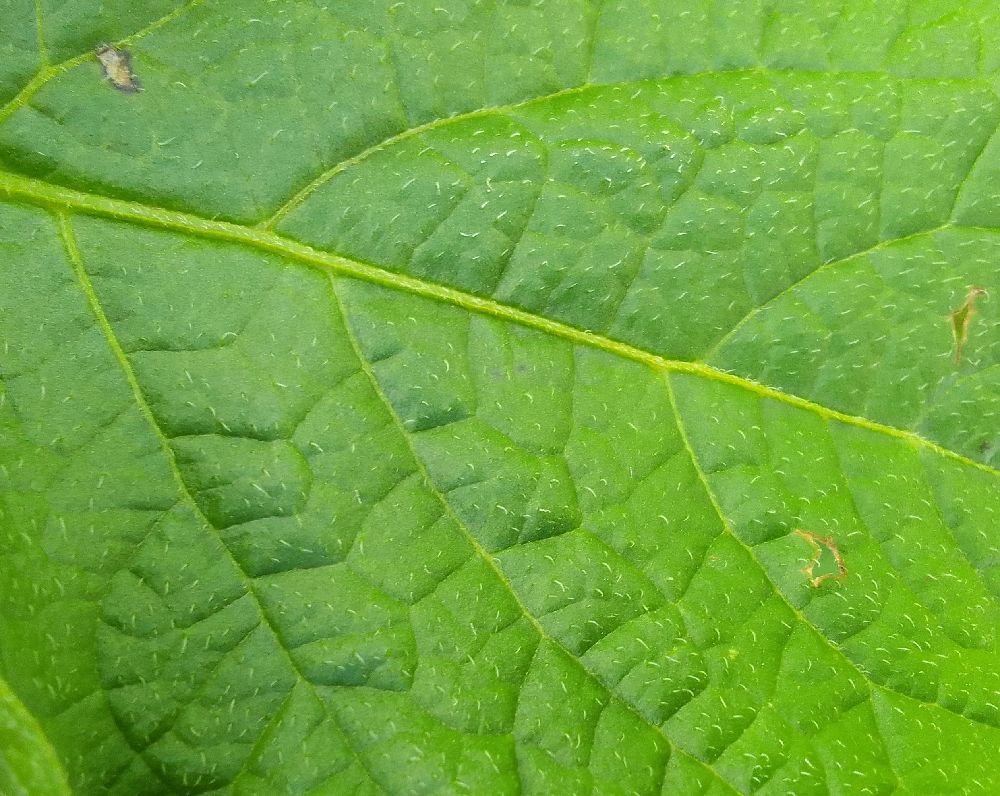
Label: Healthy